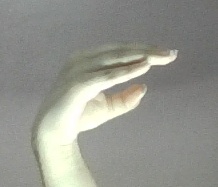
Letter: jeem